Cheng Yen

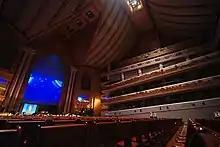
Interior of main hall of Tzu Chi Foundation

Tzu Chi is most well known for its work in disaster relief, Cheng Yen's philosophy includes the notion that not only are those receiving assistance benefiting materially by receiving the aid, but those delivering the aid are also spiritually rewarded when they see the gratitude in the eyes and smiles of the recipients. Tzu Chi's first major disaster relief effort was in 1991, when it undertook relief operations after severe floods hit central and eastern China. One of the most iconic attributes of Tzu Chi disaster relief efforts is that volunteers not only provide short term aid but also partake in long-term projects to rebuild the communities affected. Tzu Chi often builds new homes, schools, hospitals, and places of worship (including churches and mosques for non-Buddhists) for victims following a disaster. As of 2015, Tzu Chi has provided disaster relief aid to over 85 countries worldwide.